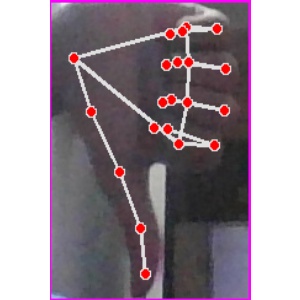
अक्षर: फ